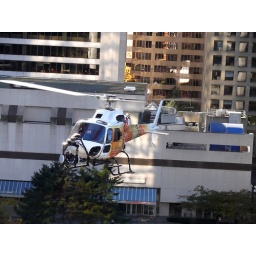
Fantastic Four 2, the Silver Surfer, movie set outside my office window in Vancouver, Canada